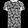
Label: T - shirt / top